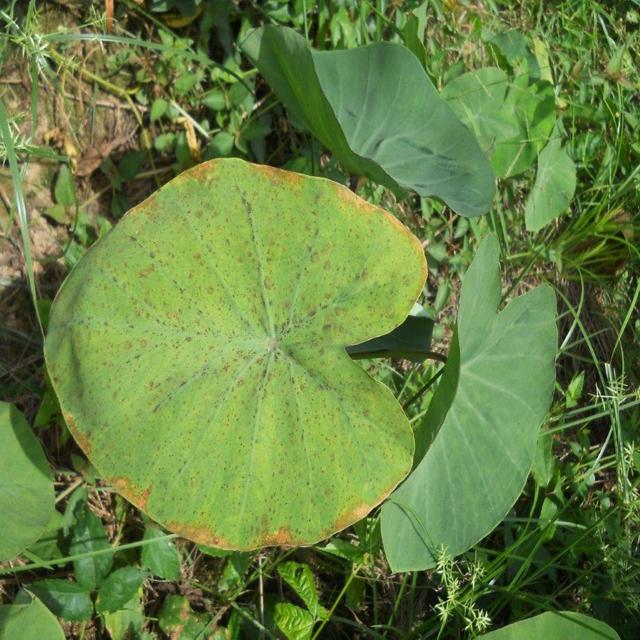
Label: Mid_Blight